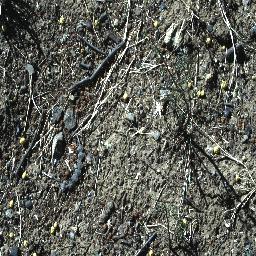
Label: prickly_acacia